Zygmunt Gorgolewski

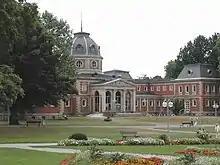
Bad Oeynhausen: Bathhouse IV (now II), 1883-1885 by Zygmunt Gorgolewski

Among his projects were two versions of the future Reichstag building, which he proposed in 1872 and then in 1882. His projects were among merely 20 chosen by the committee out of more than 100. However, in the end his ideas for these projects were refused. At the same time, Gorgolewski was awarded with the construction of Kaiser Wilhelm's Bridge. Other, more successful, projects include the plans of refurbishment of royal palaces in Berlin and in Kiel, expansion of University Hospitals in Halle upon Saale and Bonn, the Bathhouse IV (1883-1885, now numbered II) of Bad Oeynhausen spa in Westphalia. In addition, he contributed plans for the projected new construction of the Berlin Supreme Parish and Collegiate Church, and worked on renovating Bellevue Palace, and created as main architect courthouses in Opole (Oppeln) and Olsztyn (Allenstein), as well as prisons in Świdnica (Schweidnitz) and Chorzów (Königshütte).